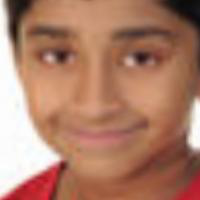
Age group: age 01-10